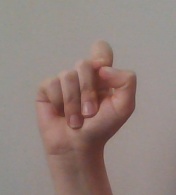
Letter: fa